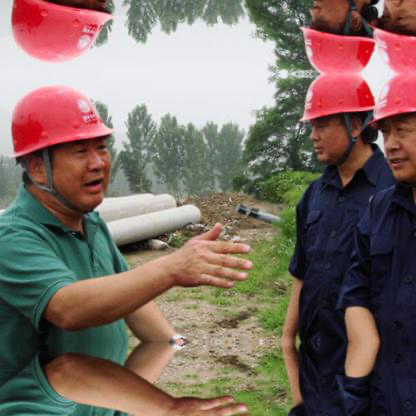
Objects in the image:
label: helmet
label: helmet
label: helmet
label: helmet
label: helmet
label: helmet